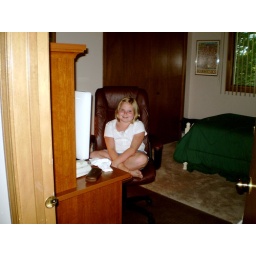
My niece Megan watching TV in my parents' computer room